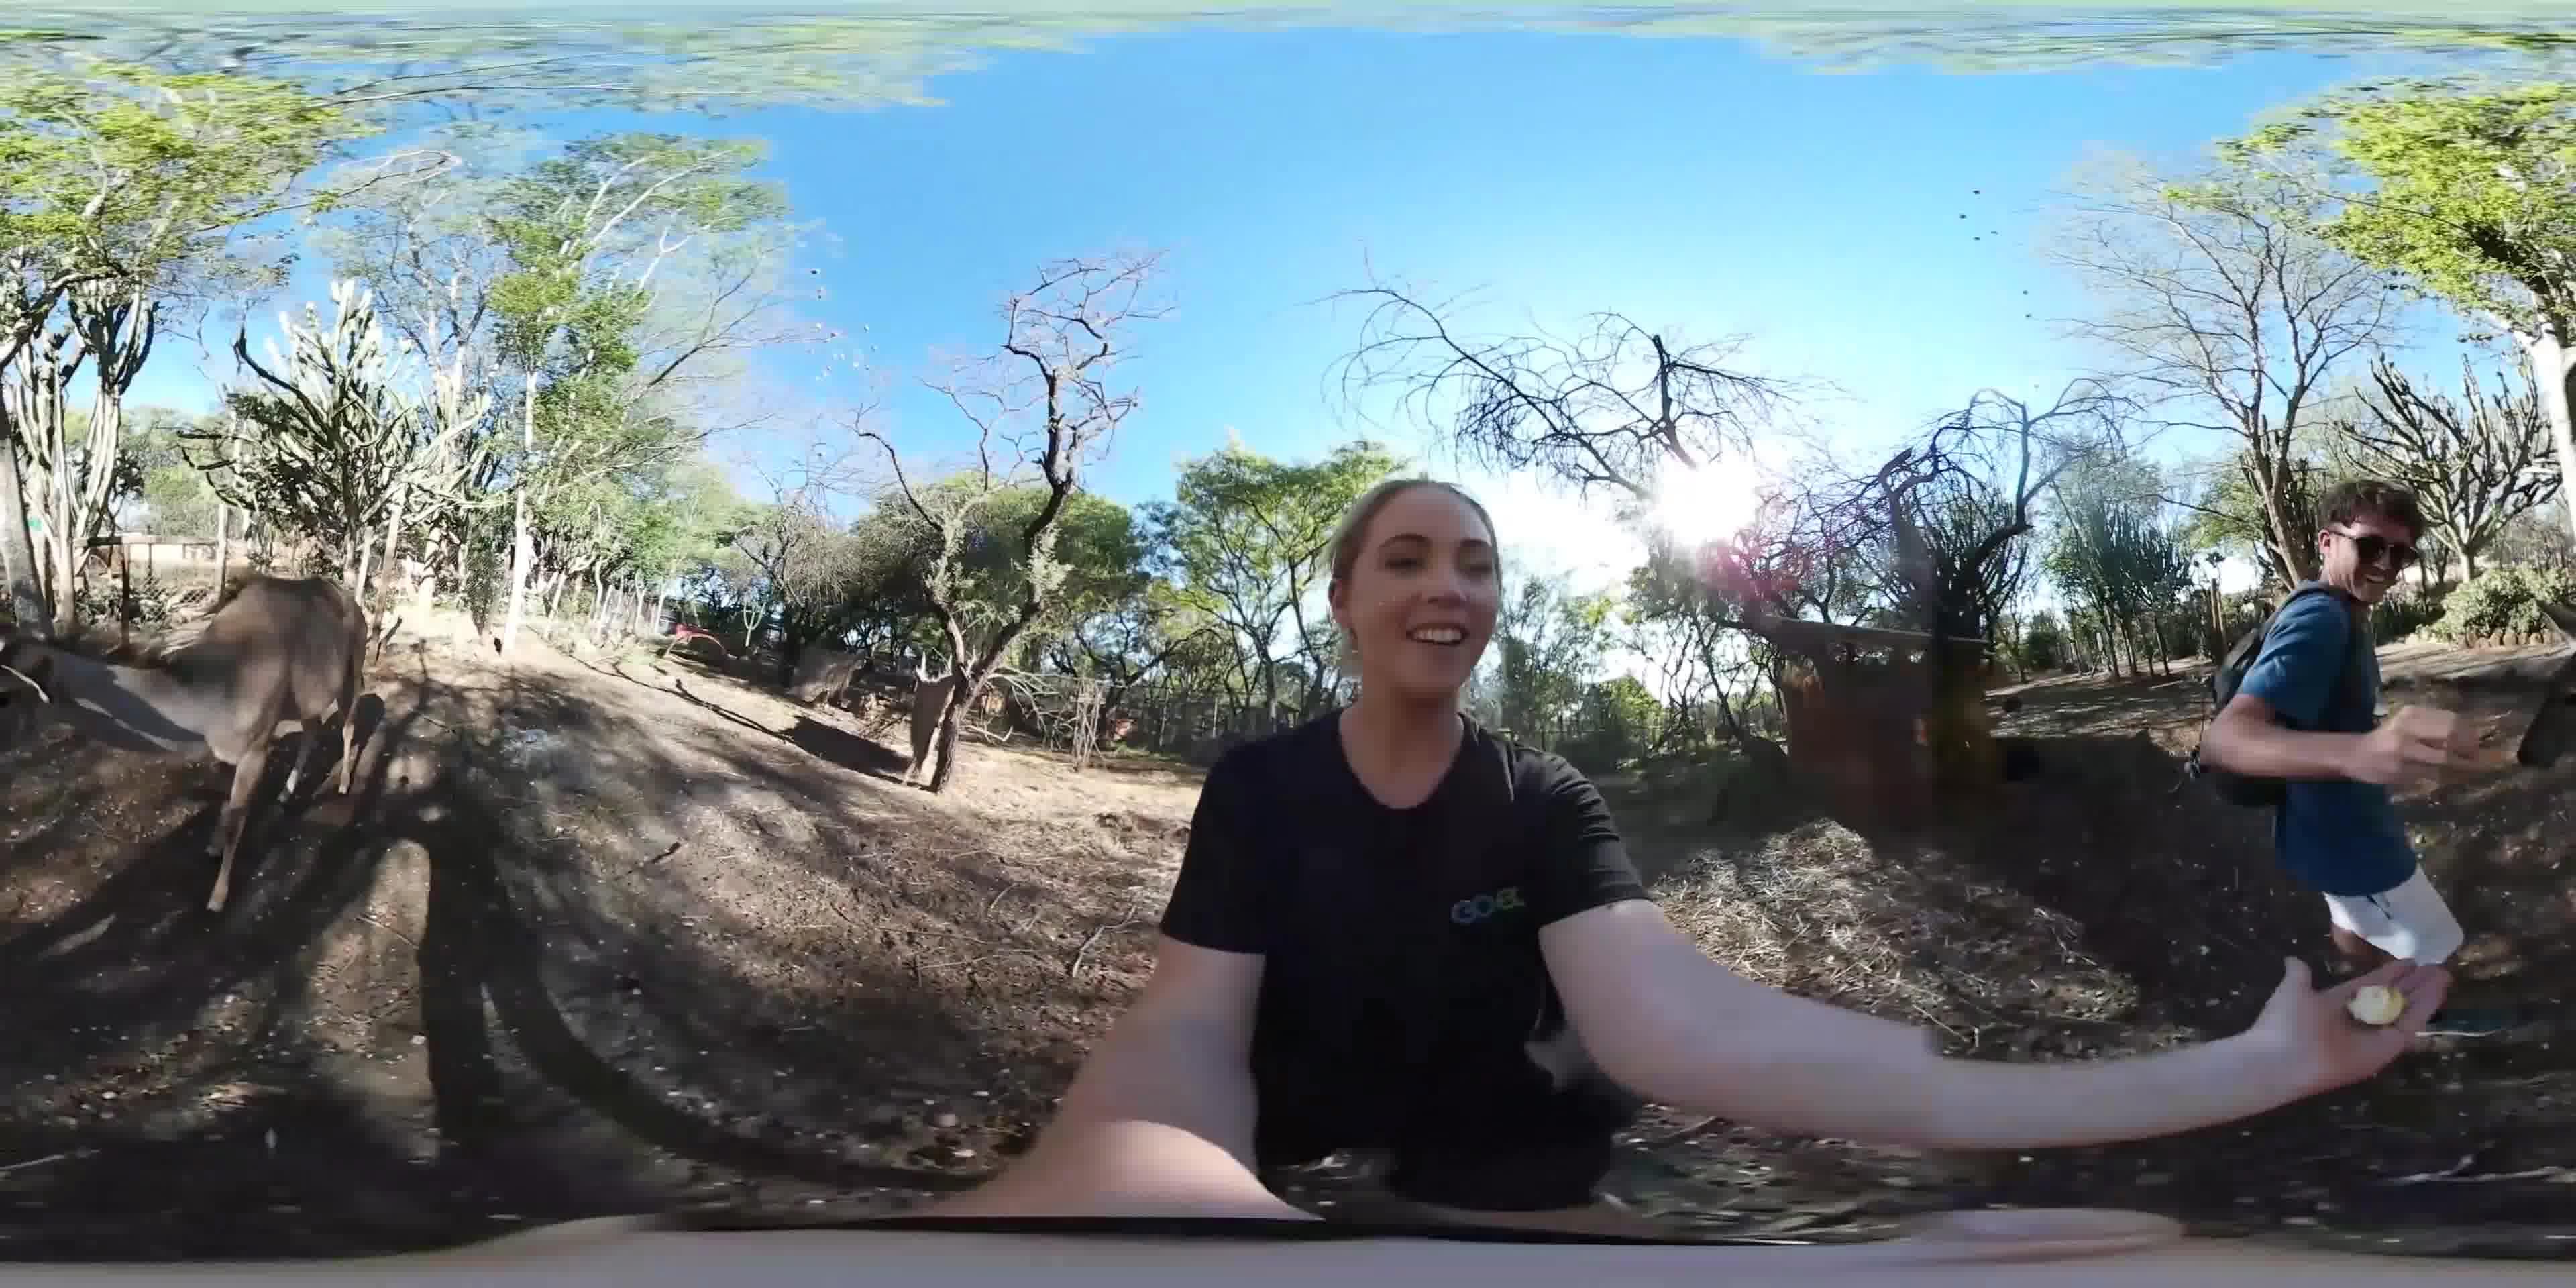
Referred object: A woman wearing black clothes

Referred object: turn right to see the person in the blue shirt

Referred object: the man standing to the right of the person holding the camera